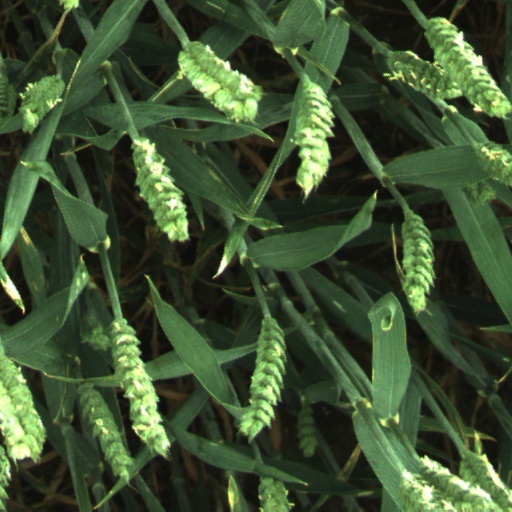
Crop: wheat